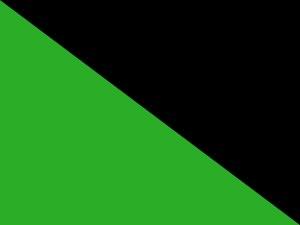
Le Corps blindé mécanisé est la principale force de manœuvre de l'Armée de défense d'Israël. Les technologies utilisées dans ce corps font partie des plus sophistiquées au monde : on peut citer le char Merkava Mk IV ou encore le système de protection contre les missiles antichars "Trophée". Le commandant actuel du corps est le Général de Brigade Yigal Slovik. Les soldats portent un M16 raccourci et un béret noir.